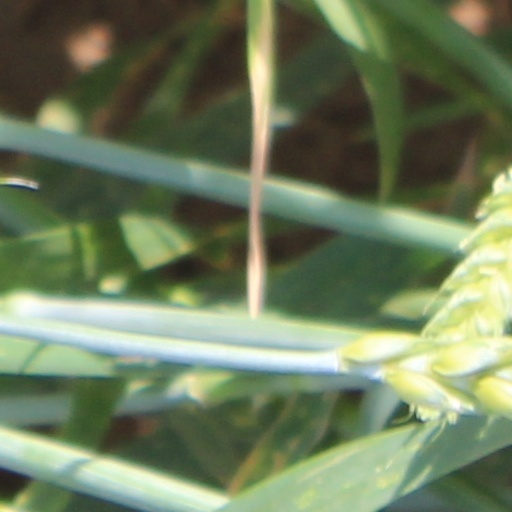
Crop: wheat